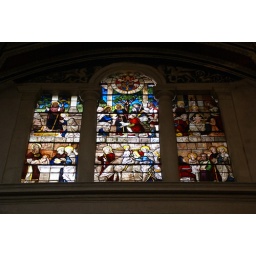
Rom, Santa Maria del Popolo, Farbglasfenster der Chorkapelle (stained glass window in the choir chapel)